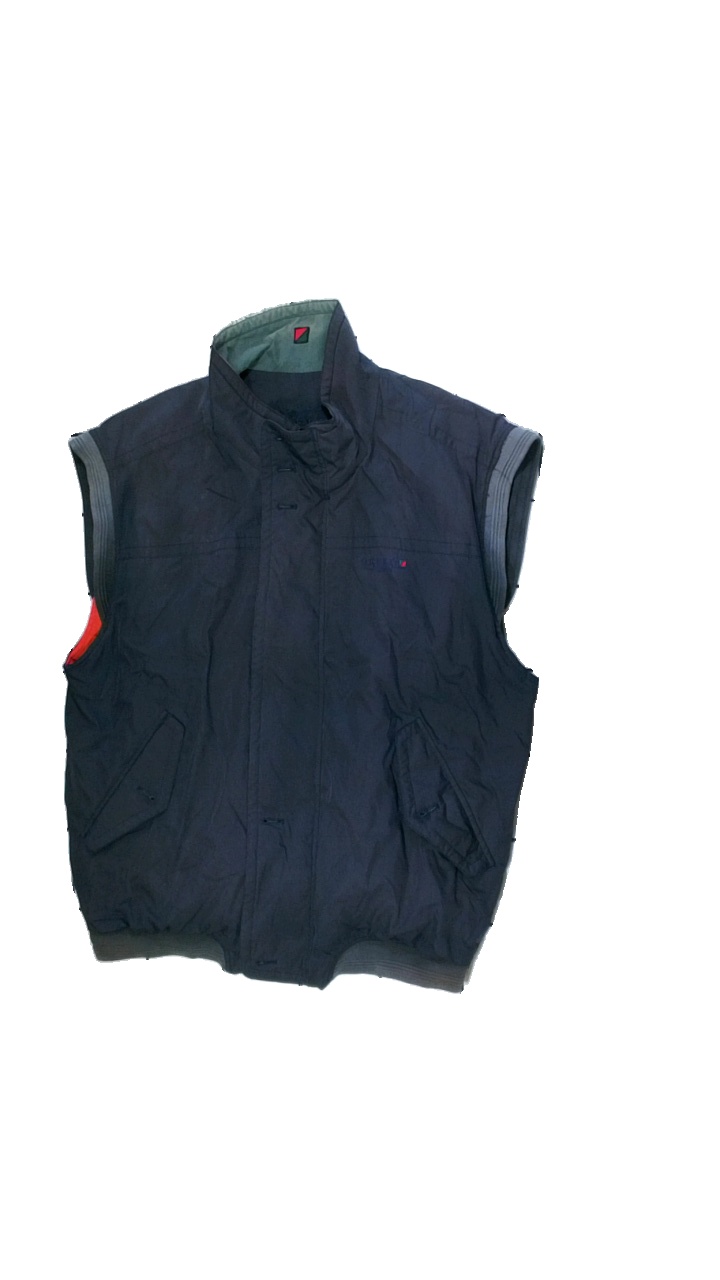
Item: Outerwear (Men)
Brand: Red Green
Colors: Multicolor, Blue, Red, Green
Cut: Regular
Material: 71% cotton, 29% polyester
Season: Autumn
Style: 90s
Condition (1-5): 2
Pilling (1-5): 5
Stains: Minor
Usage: Export
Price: <50